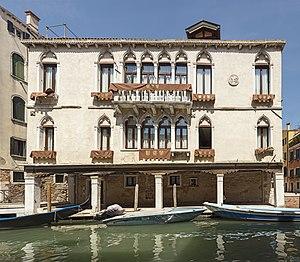
Le Palais Benedetti ou Palazzetto Benedetti est un palais de Venise sur le Rio Priuli dans le sestiere de Cannaregio.
La famille Benedetti est une famille patricienne de Venise.
Le Rio Priuli ou rio de Santa Sofia est un canal de Venise dans le sestiere de Cannaregio en Italie.